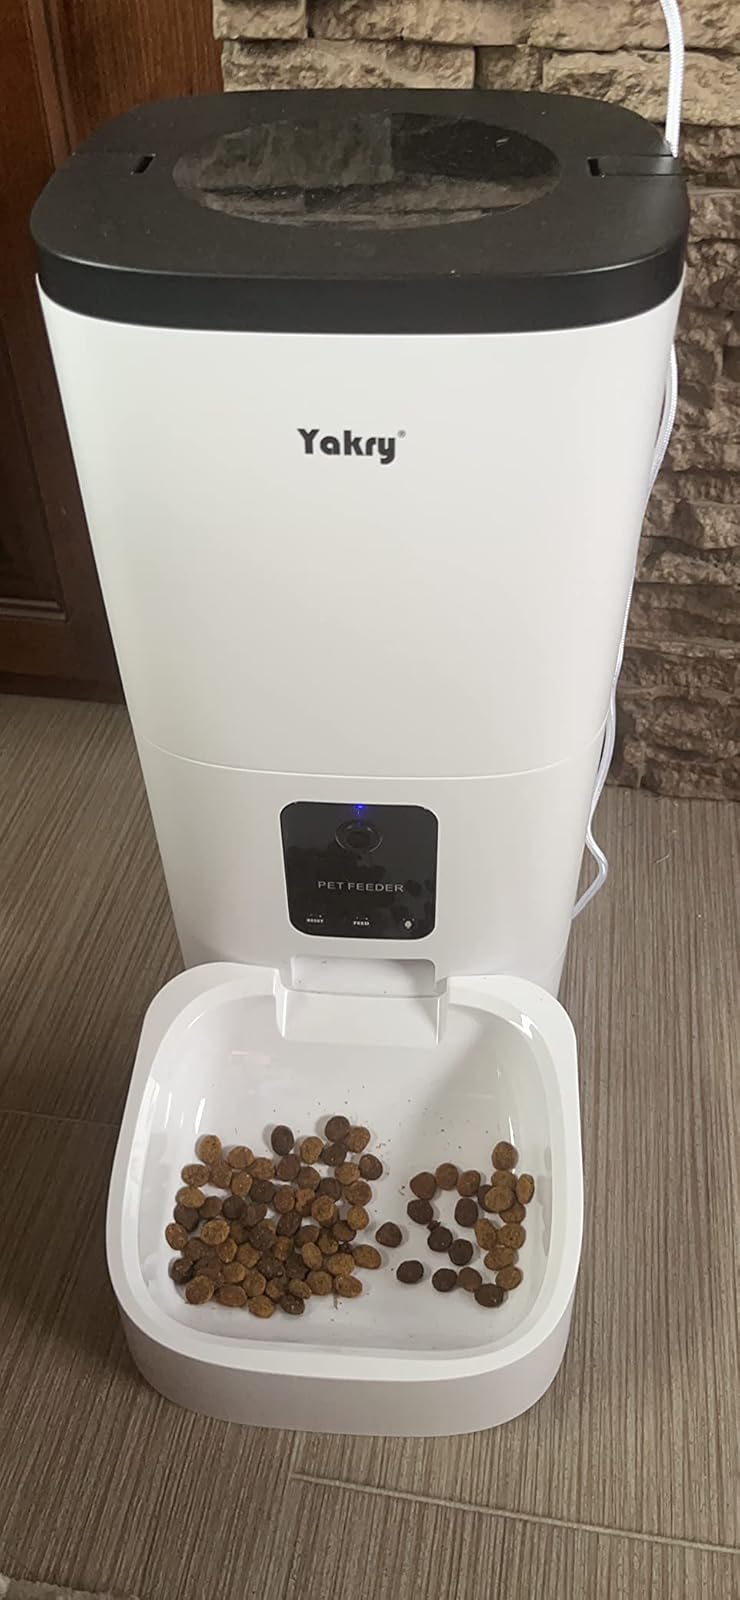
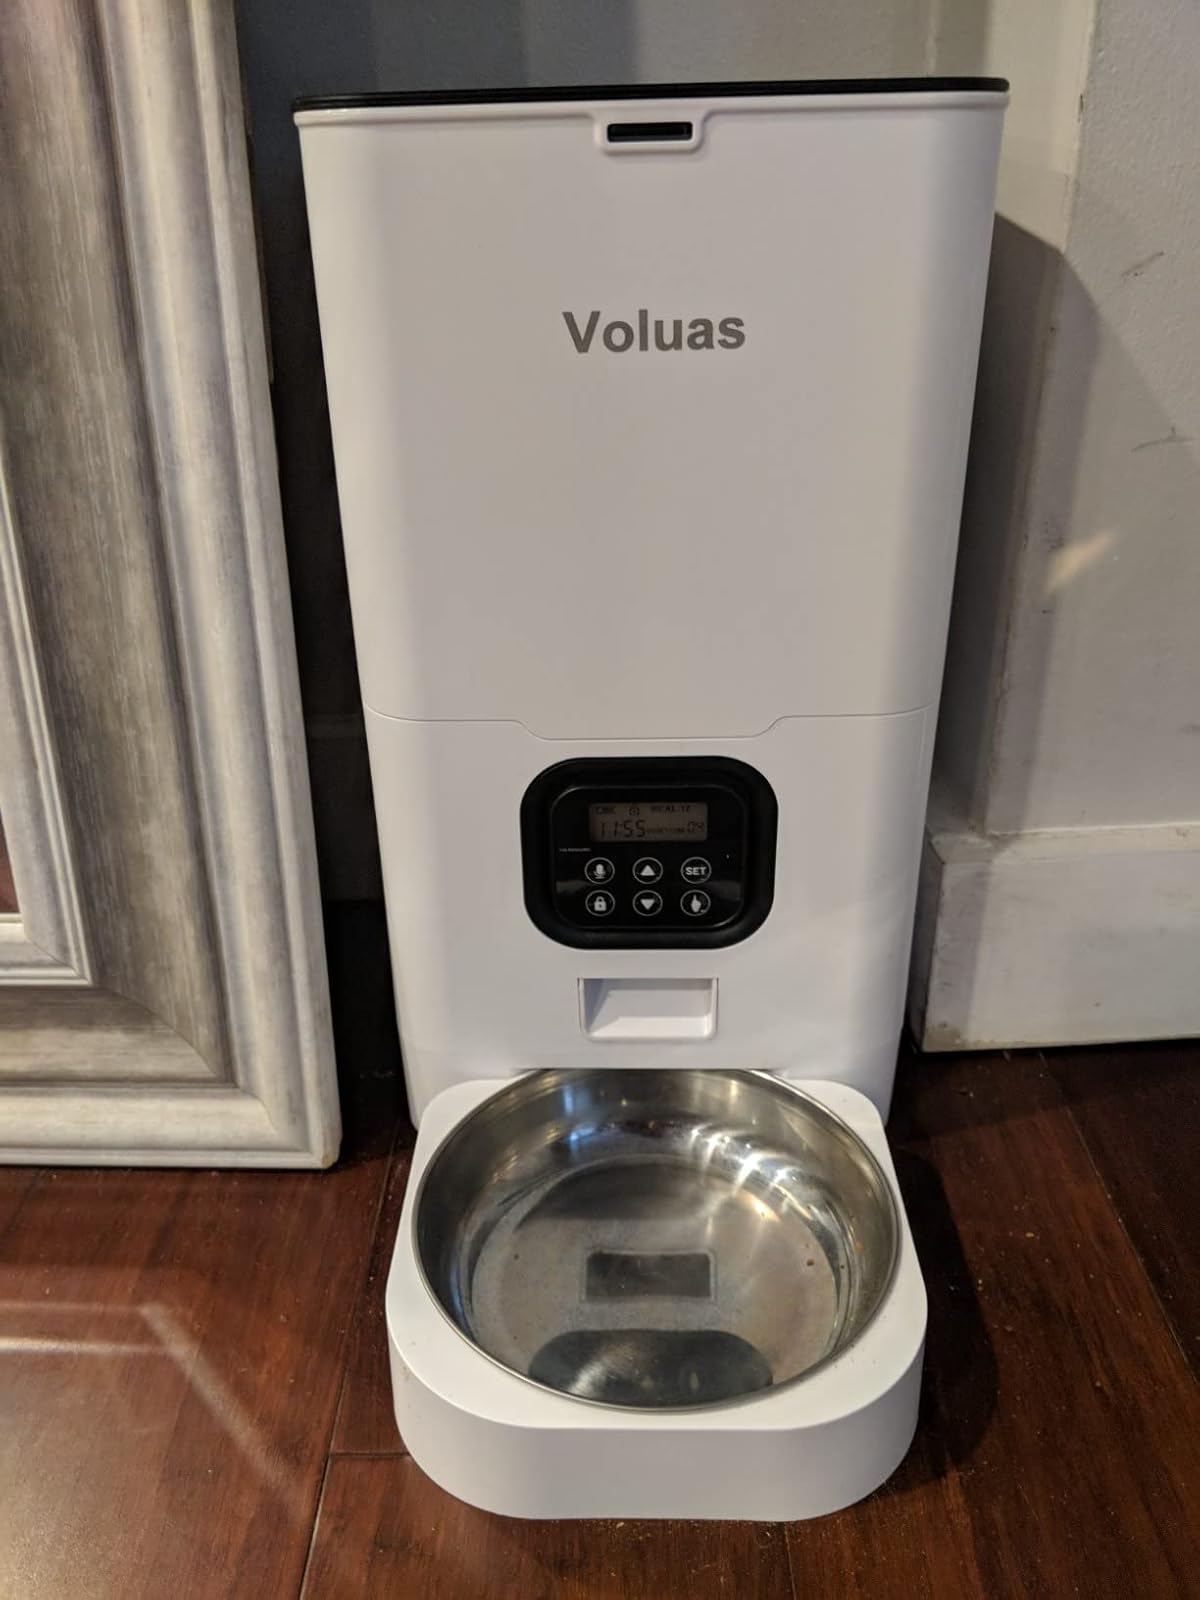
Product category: items_feeder
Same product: no